Café Americain

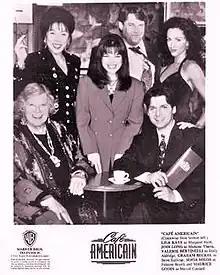
Main cast

Café Americain is an American television sitcom starring Valerie Bertinelli that aired on NBC from September 18, 1993, to February 8, 1994, with two leftover episodes shown on May 28, 1994. It was filmed at Warner Bros. Studios in Burbank, California.